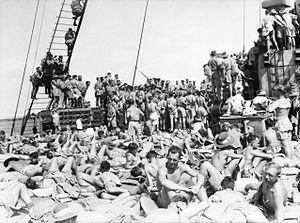
L'opération Pamphlet, également appelée convoi Pamphlet, est une opération militaire de la Seconde Guerre mondiale, menée par les Alliés en janvier et février 1943 pour rapatrier la 9ᵉ division d'infanterie de l'armée australienne depuis l'Égypte.